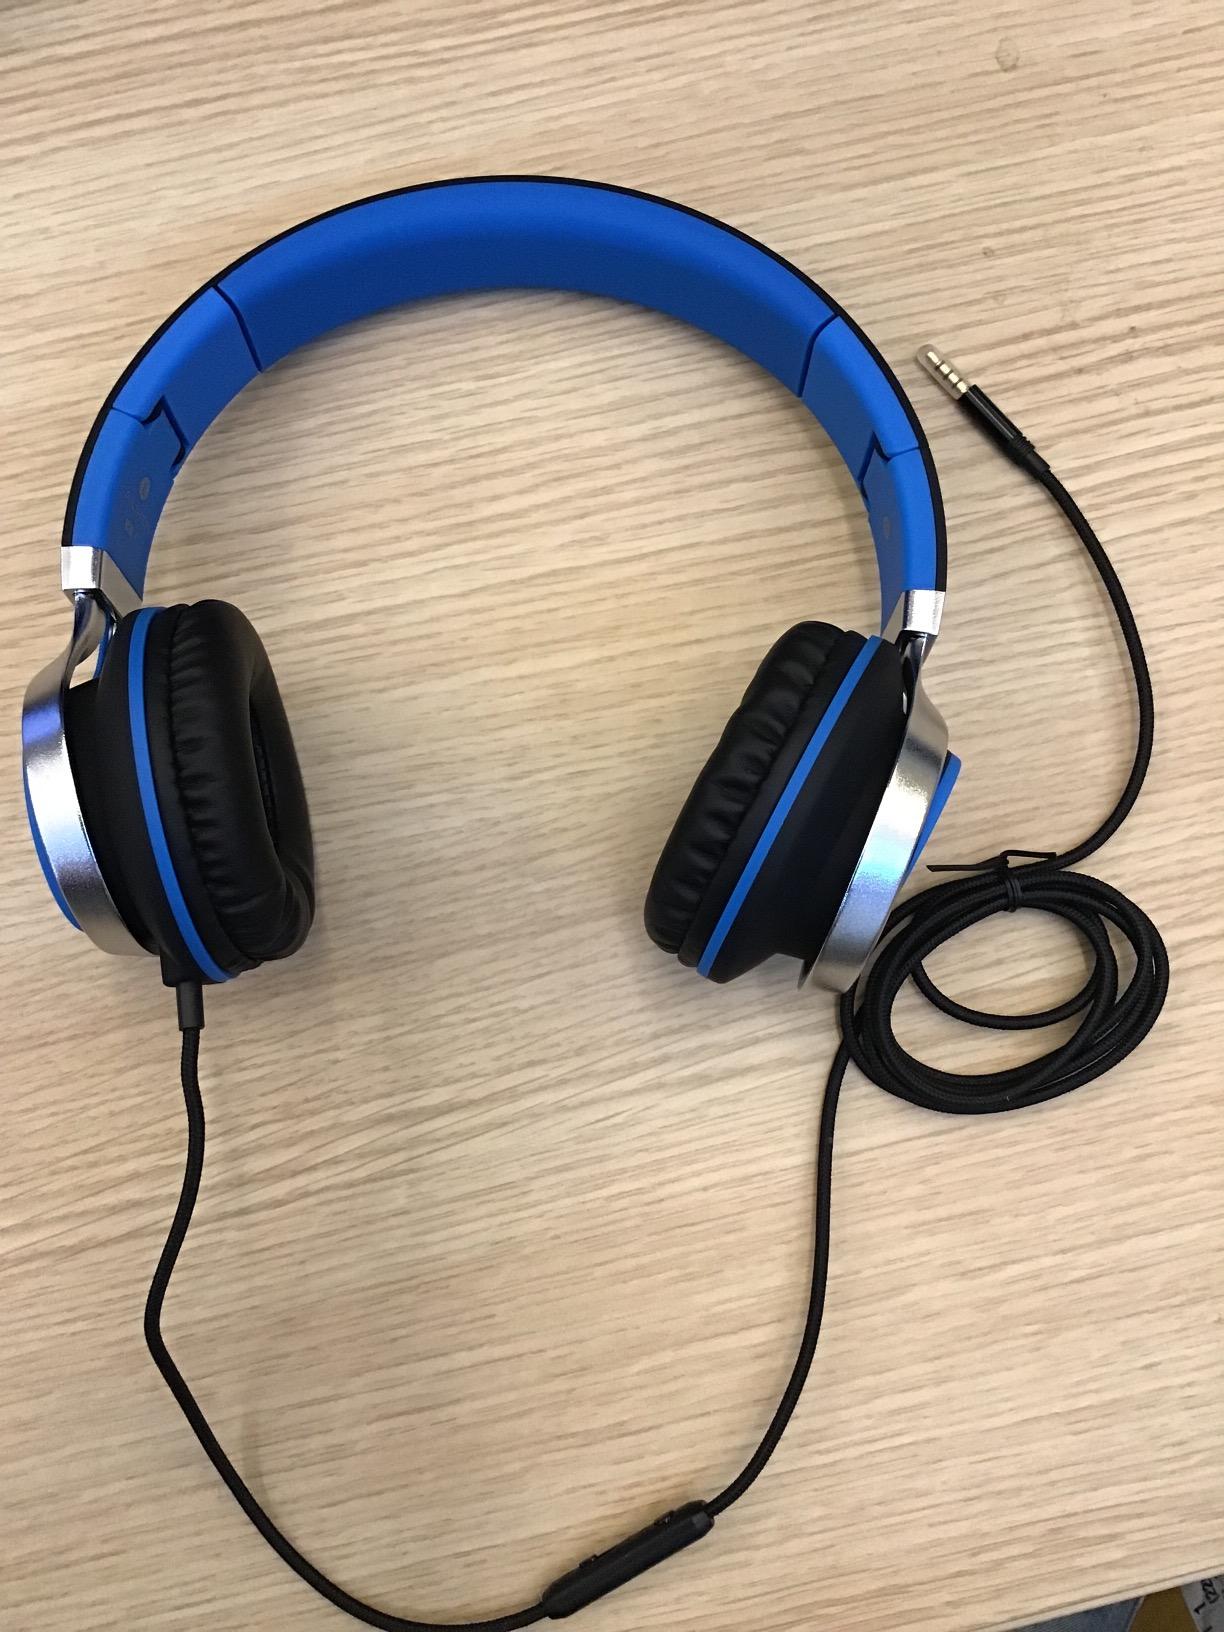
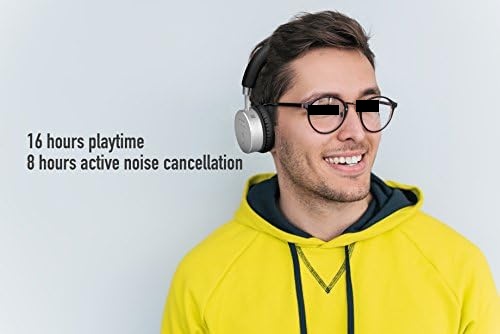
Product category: headphones
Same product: no